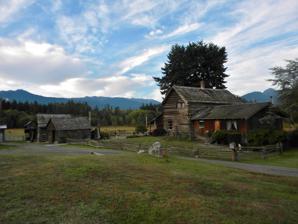
Building: Emery Farmstead
Country: United States of America
Year built: 1889
For similarly named historic farms in New Hampshire, see Emery Farm . United States historic place Emery Farmstead U.S. National Register of Historic Places Show map of Washington (state) Show map of the United States Location At junction of Emery Road and Emery Lane, about 8.5 miles (13.7 km) southeast of Port Angeles Nearest city Port Angeles, Washington Coordinates 48°04′12″N 123°15′46″W / 48.06992°N 123.26286°W / 48.06992; -123.26286 Area 5 acres (2.0 ha) Built 1889 NRHP reference No. 88002746 Added to NRHP December 16, 1988 Emery Farmstead , also known as Chancellor-Emery Farmstead , is a historic farm located at the junction of Emery Road and Emery Lane, about 8.5 miles (13.7 km) southeast of Port Angeles , Washington . The farm is composed of five well preserved historic buildings on a 5 acres (2.0 ha) area. The log cabin ( 48°04′11″N 123°15′46″W / 48.06974°N 123.26283°W / 48.06974; -123.26283 ( Log Cabin ) ) is the newest building in the farmstead and was built in 1889. Shortly after its construction, and before 1900, the two-story log house ( 48°04′12″N 123°15′47″W / 48.06989°N 123.2631°W / 48.06989; -123.2631 ( Log House ) ) was built nearby. The granary ( 48°04′11″N 123°15′45″W / 48.06982°N 123.26258°W / 48.06982; -123.26258 ( Granary ) ) and root cellar ( 48°04′11″N 123°15′46″W / 48.06982°N 123.2627°W / 48.06982; -123.2627 ( Root Cellar ) ) are two log structures located shortly east of the buildings. A log shed ( 48°04′11″N 123°15′46″W / 48.06981°N 123.26284°W / 48.06981; -123.26284 ( Shed ) ) is the original living quarters, built in 1885. The farm was added to the National Register of Historic Places in 1988. Map all coordinates using OpenStreetMap Download coordinates as: KML GPX (all coordinates) GPX (primary coordinates) GPX (secondary coordinates) References